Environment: real
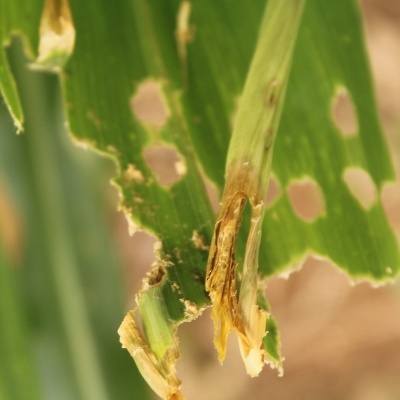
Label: fall_armyworm